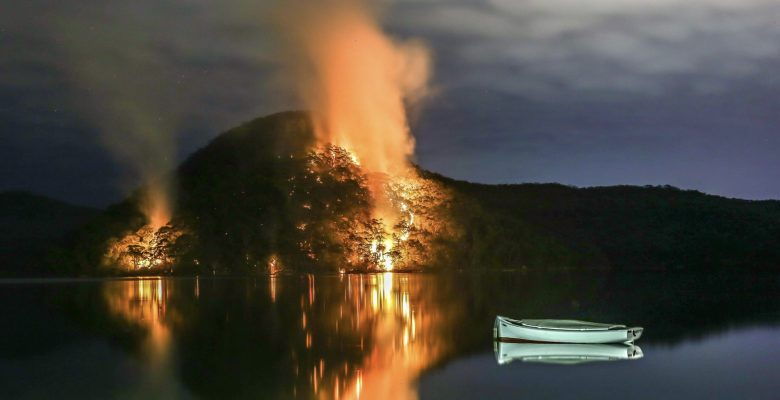
Fire: yes
Smoke: yes